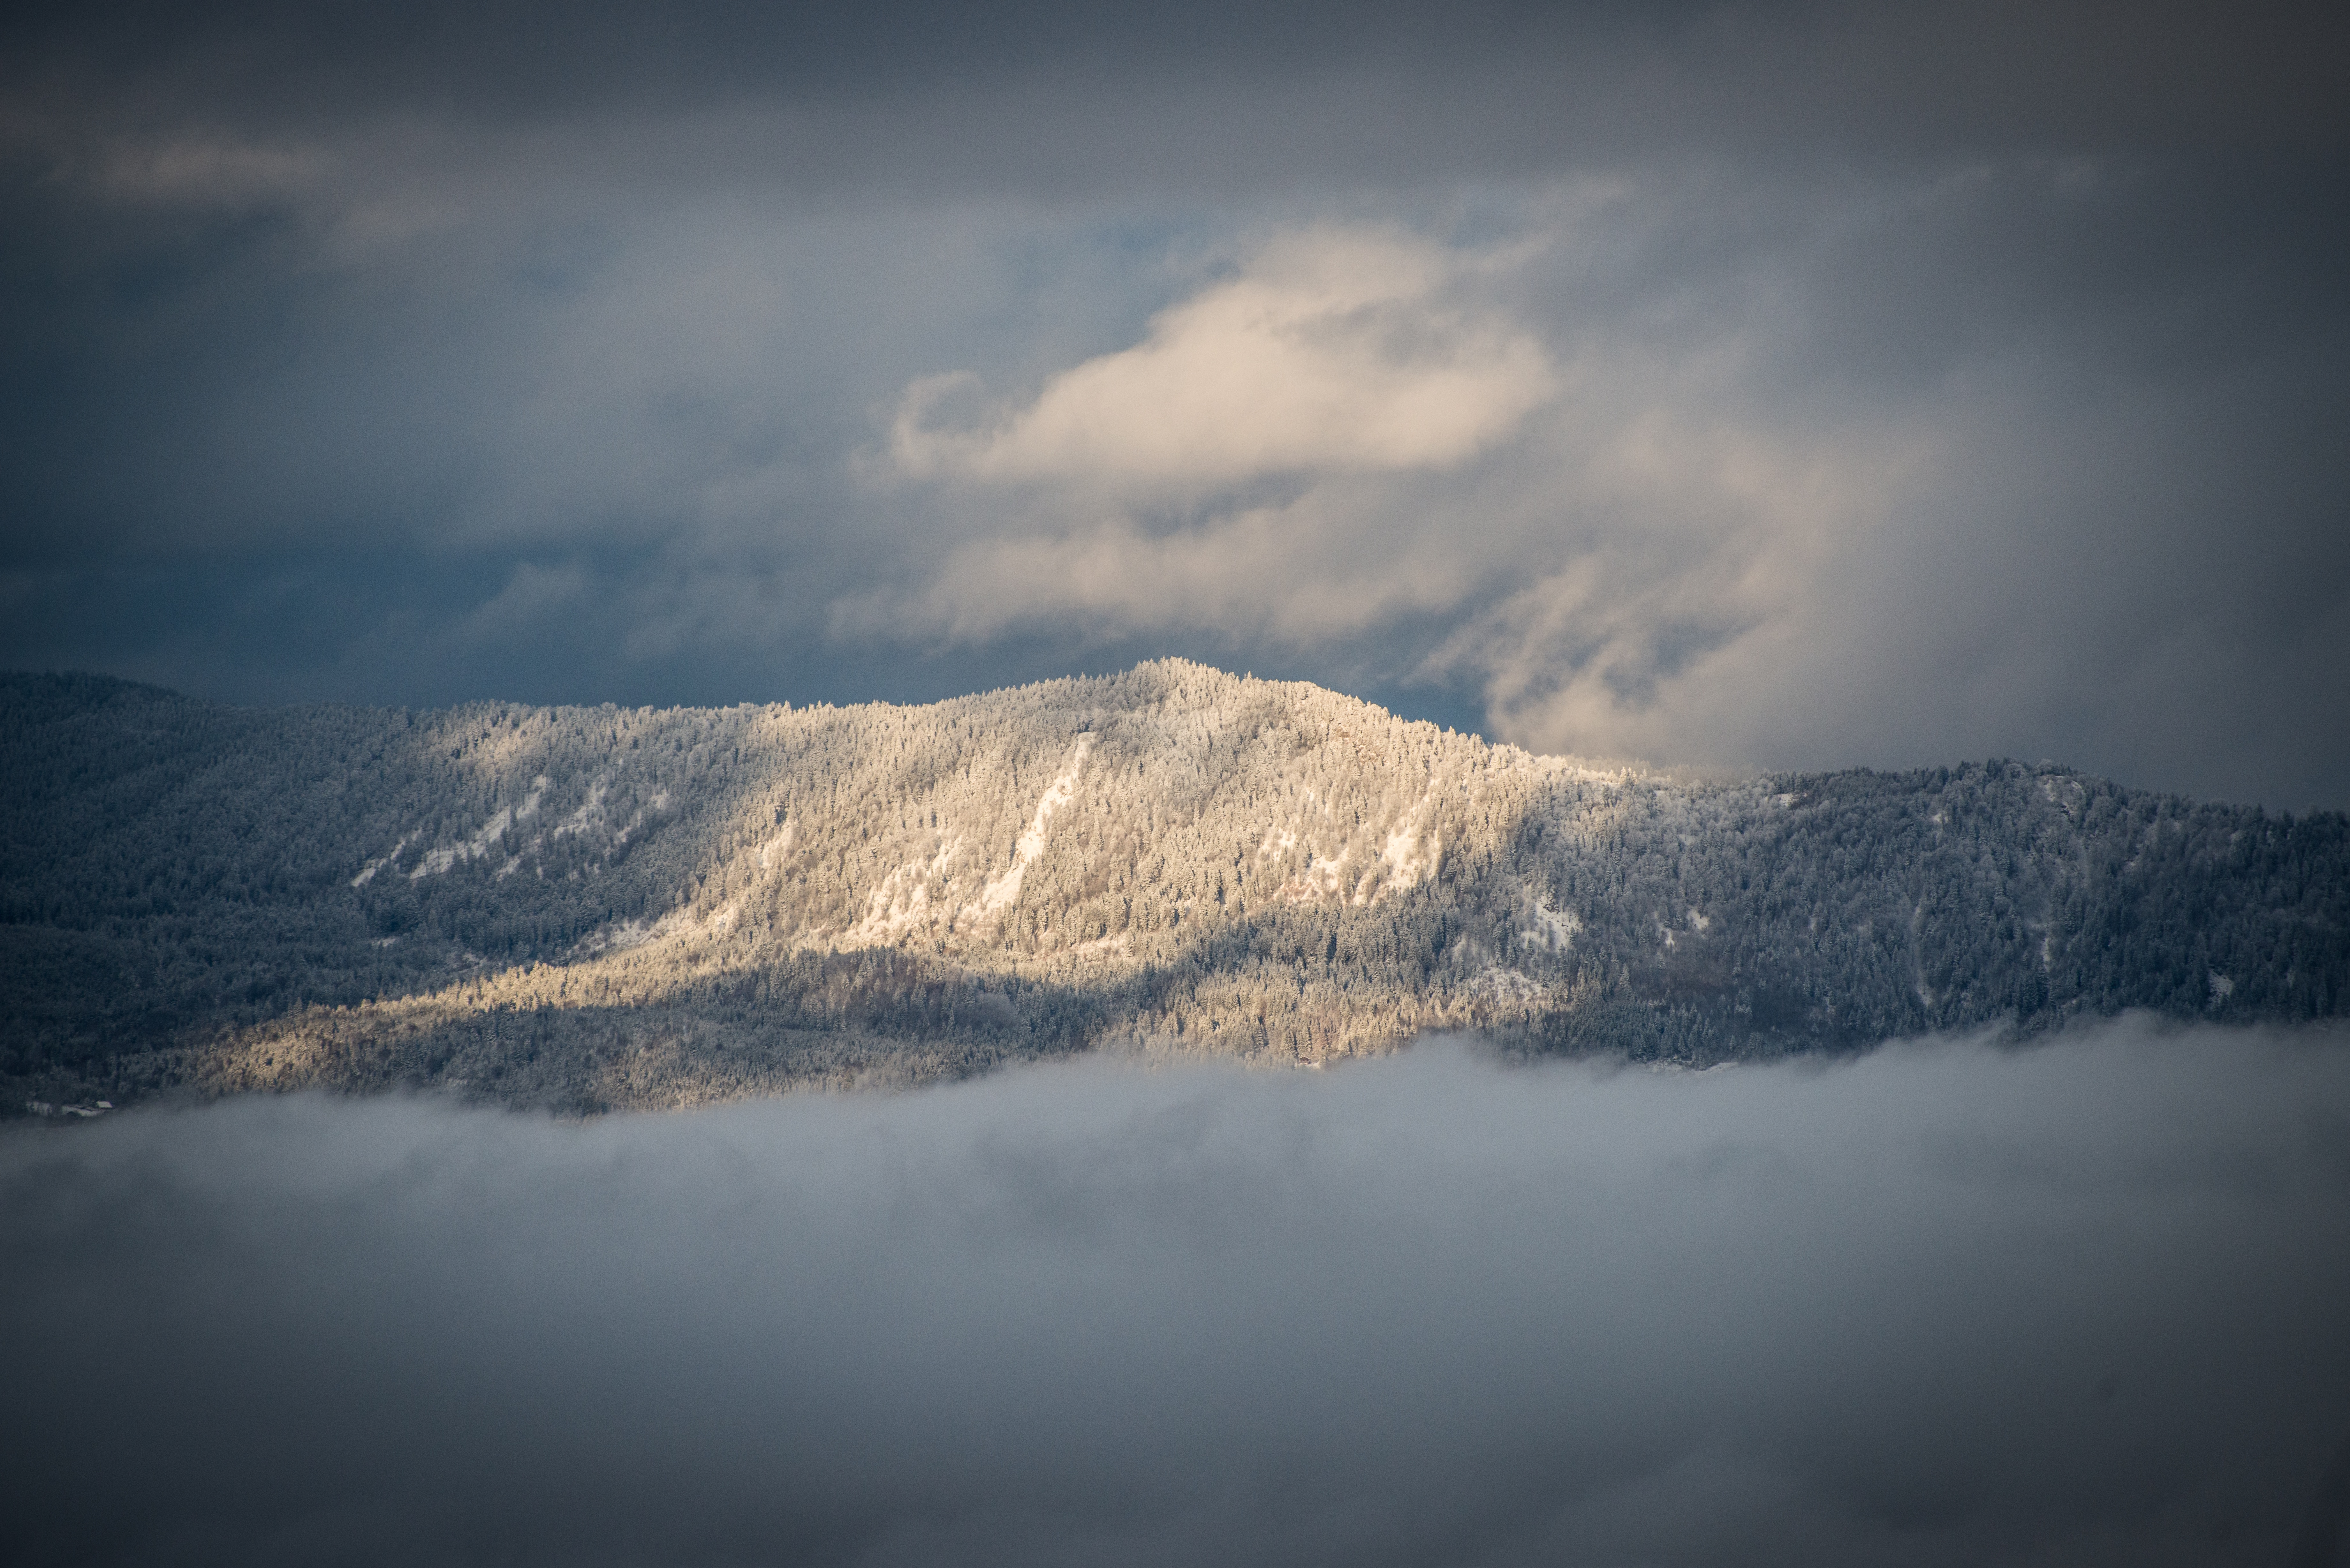
sea, tree, nature, horizon, mountain, snow, winter, cloud, sky, fog, sunrise, mist, sunlight, cloudy, morning, wave, lake, dawn, atmosphere, mountain range, dusk, ice, reflection, weather, loch, meteorological phenomenon, atmospheric phenomenon, atmosphere of earth, mountainous landforms